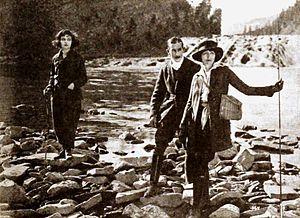
Charles K. Gerrard est un acteur irlandais du cinéma américain né le 20 décembre 1883 à Carlow, et mort le 1ᵉʳ janvier 1969 à New York.